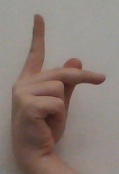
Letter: dha